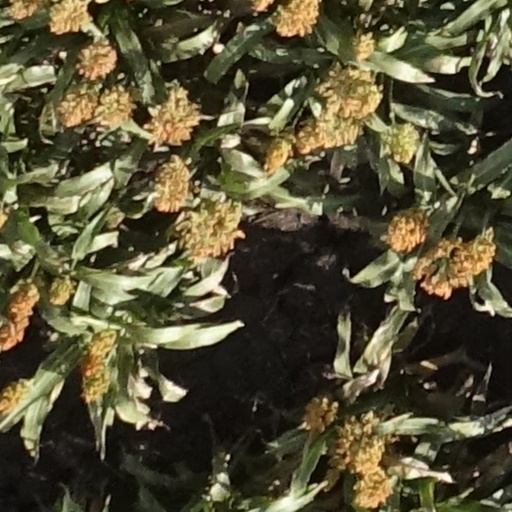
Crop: sorghum